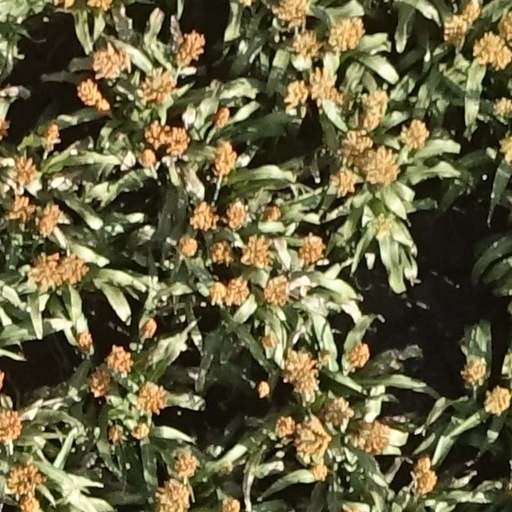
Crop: sorghum